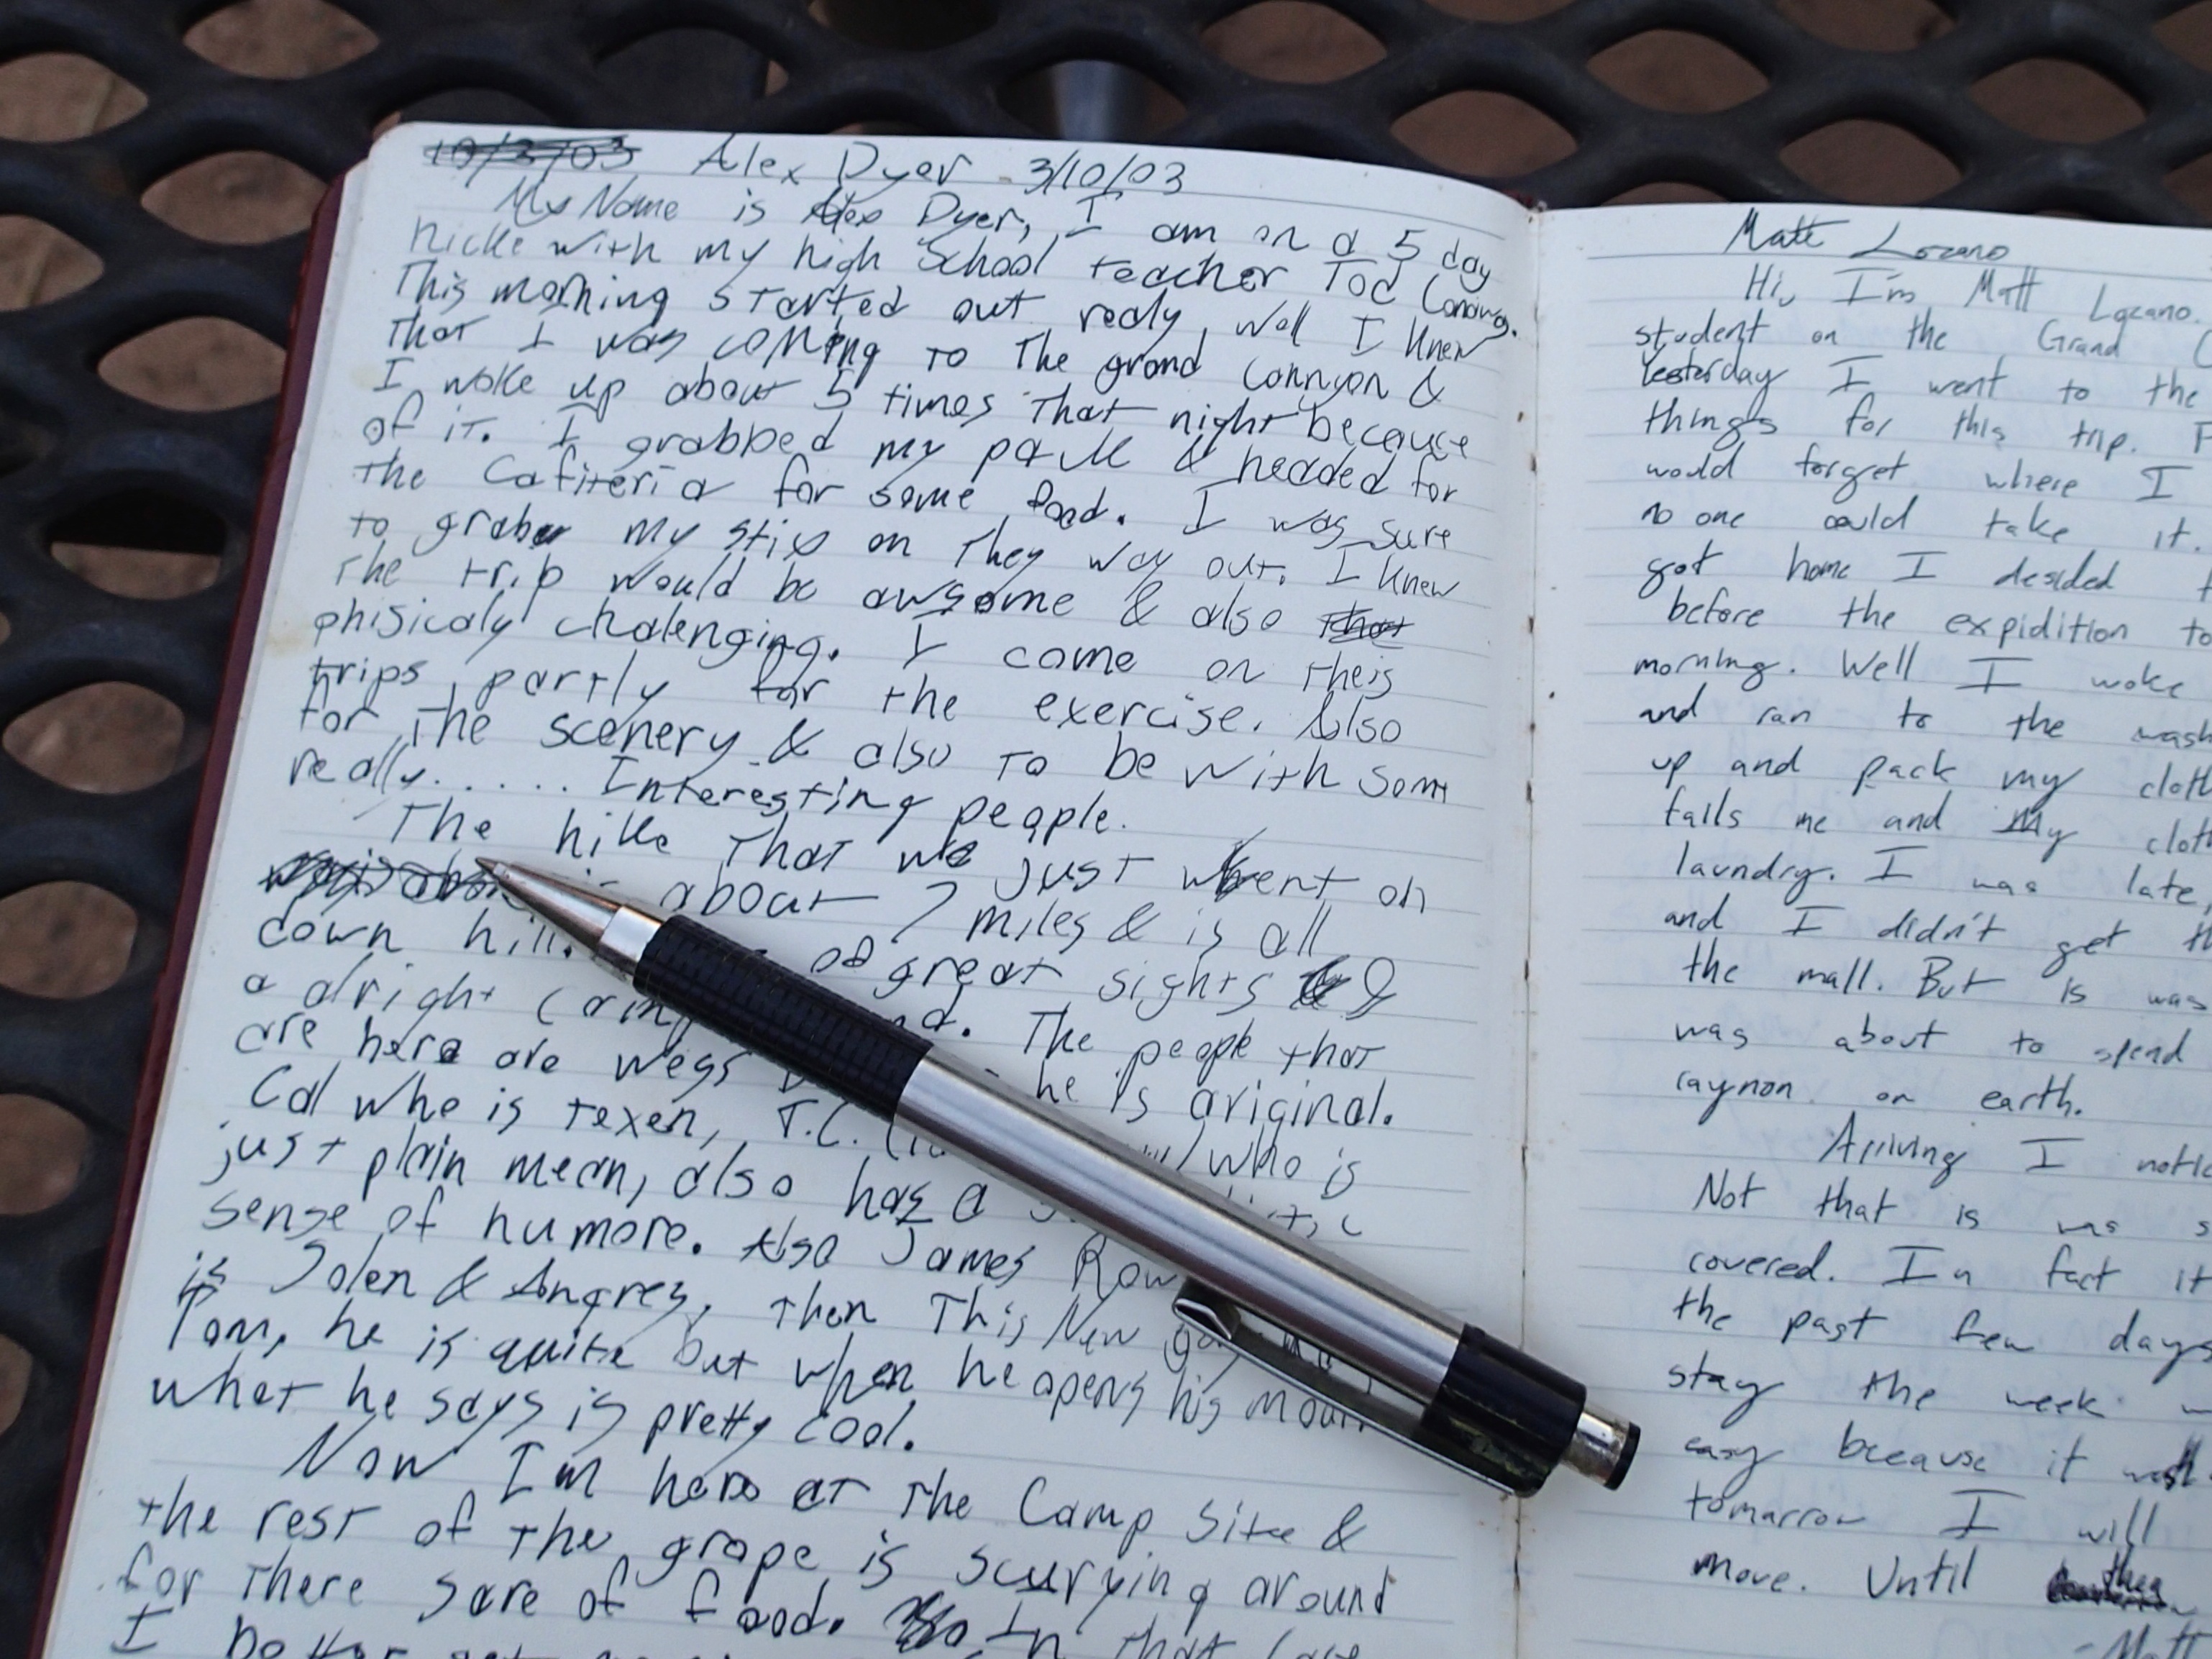
writing, drawing, text, handwriting, calligraphy, document, grandcanyon